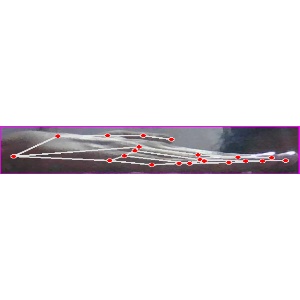
अक्षर: ज